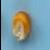
Maize quality: Good